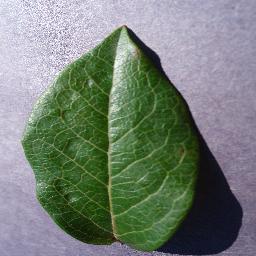
Label: Blueberry___healthy